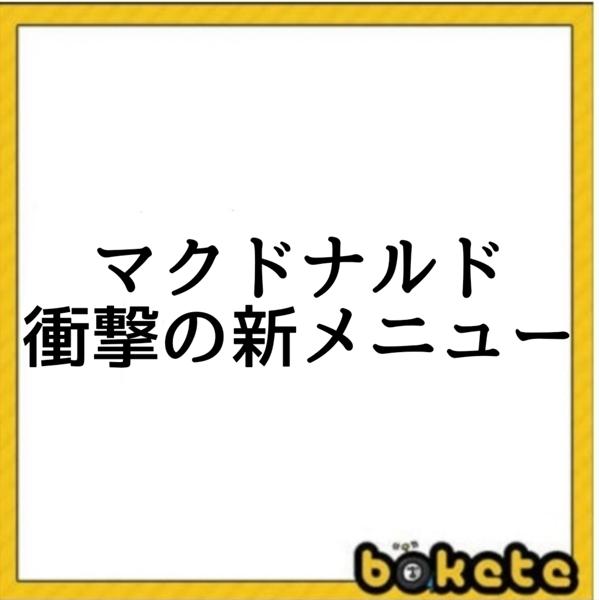
回答: AirMac